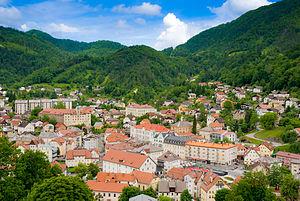
Idrija est une commune de l’ouest de la Slovénie située dans la région du Littoral slovène. La commune est connue pour ses anciennes mines de mercure, aujourd'hui inactives, et pour la production de dentelles.